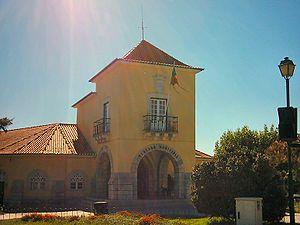
Cartaxo est une municipalité du Portugal, située dans le district de Santarém et la région de l'Alentejo.